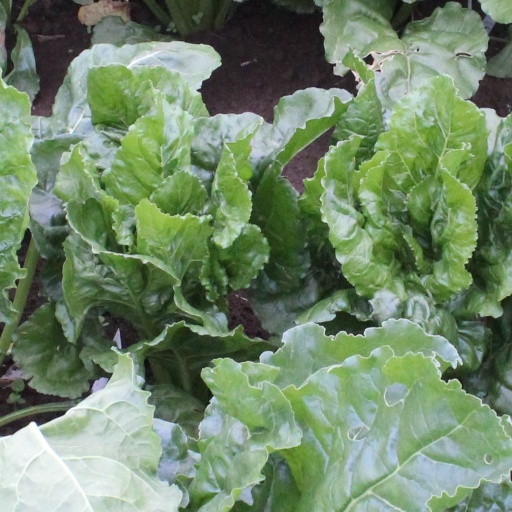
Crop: sugar beet